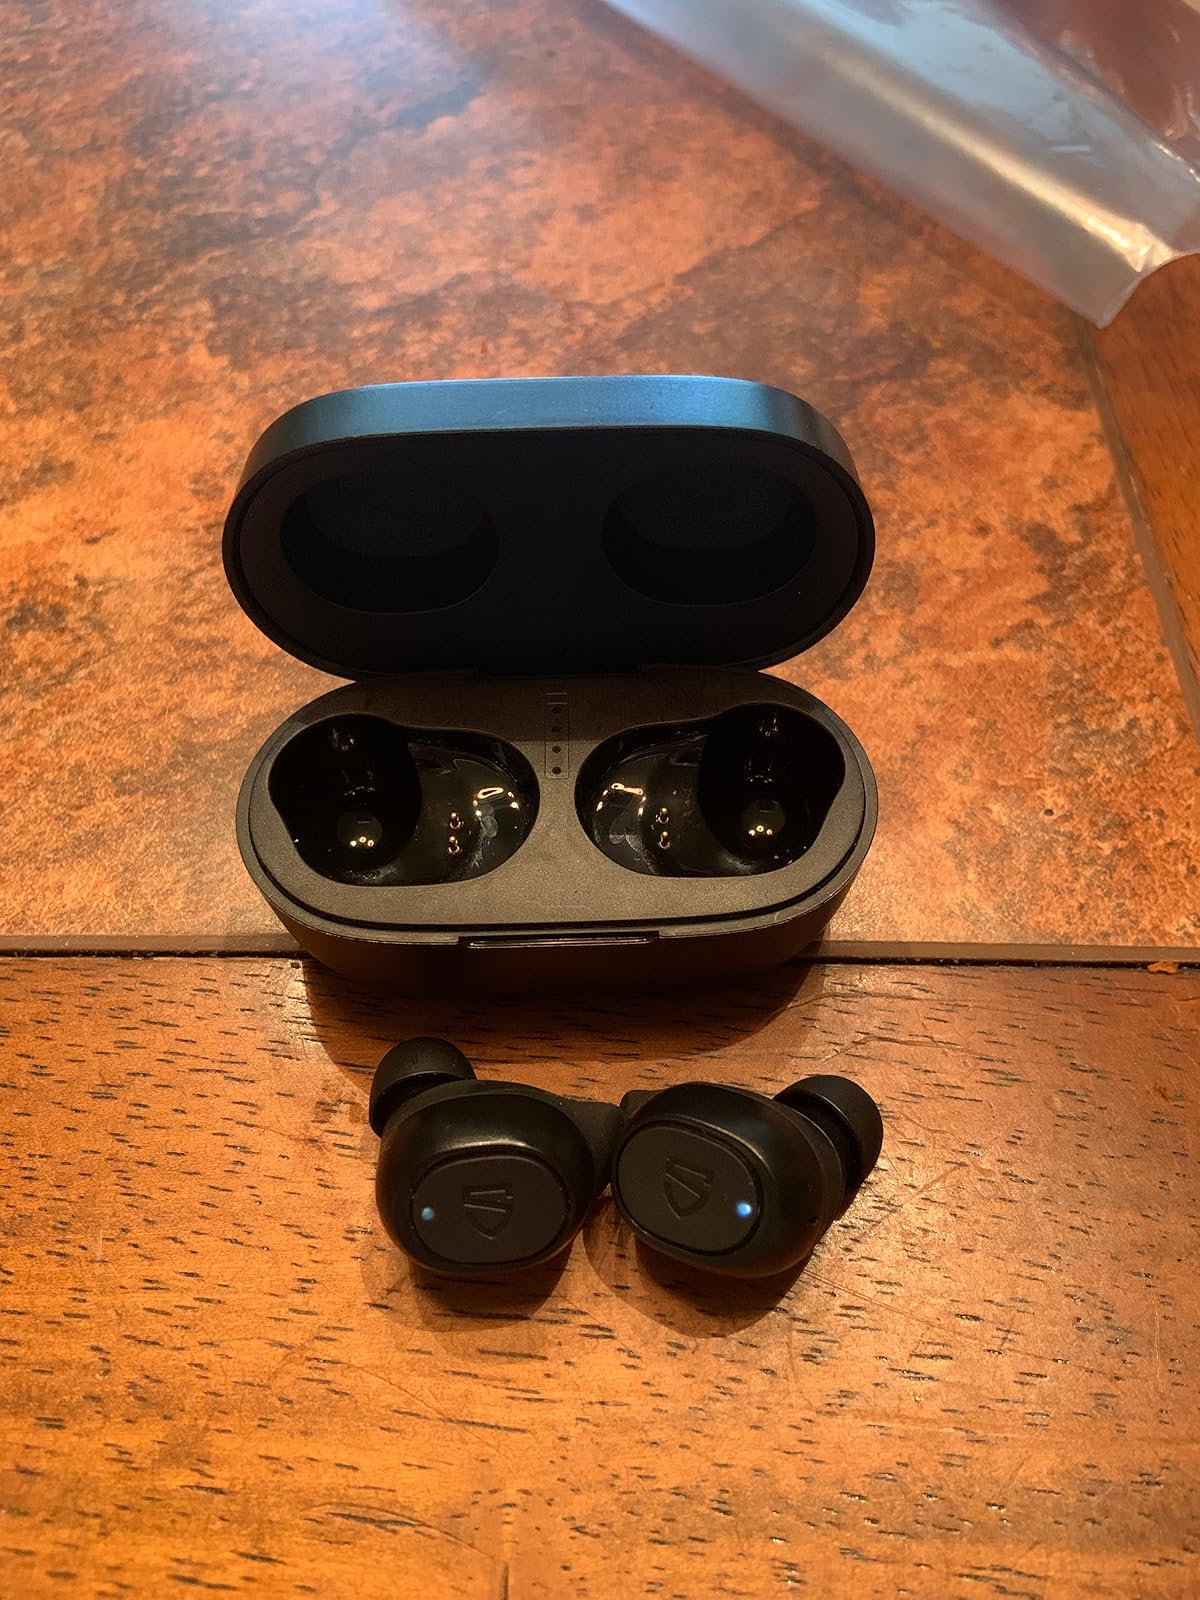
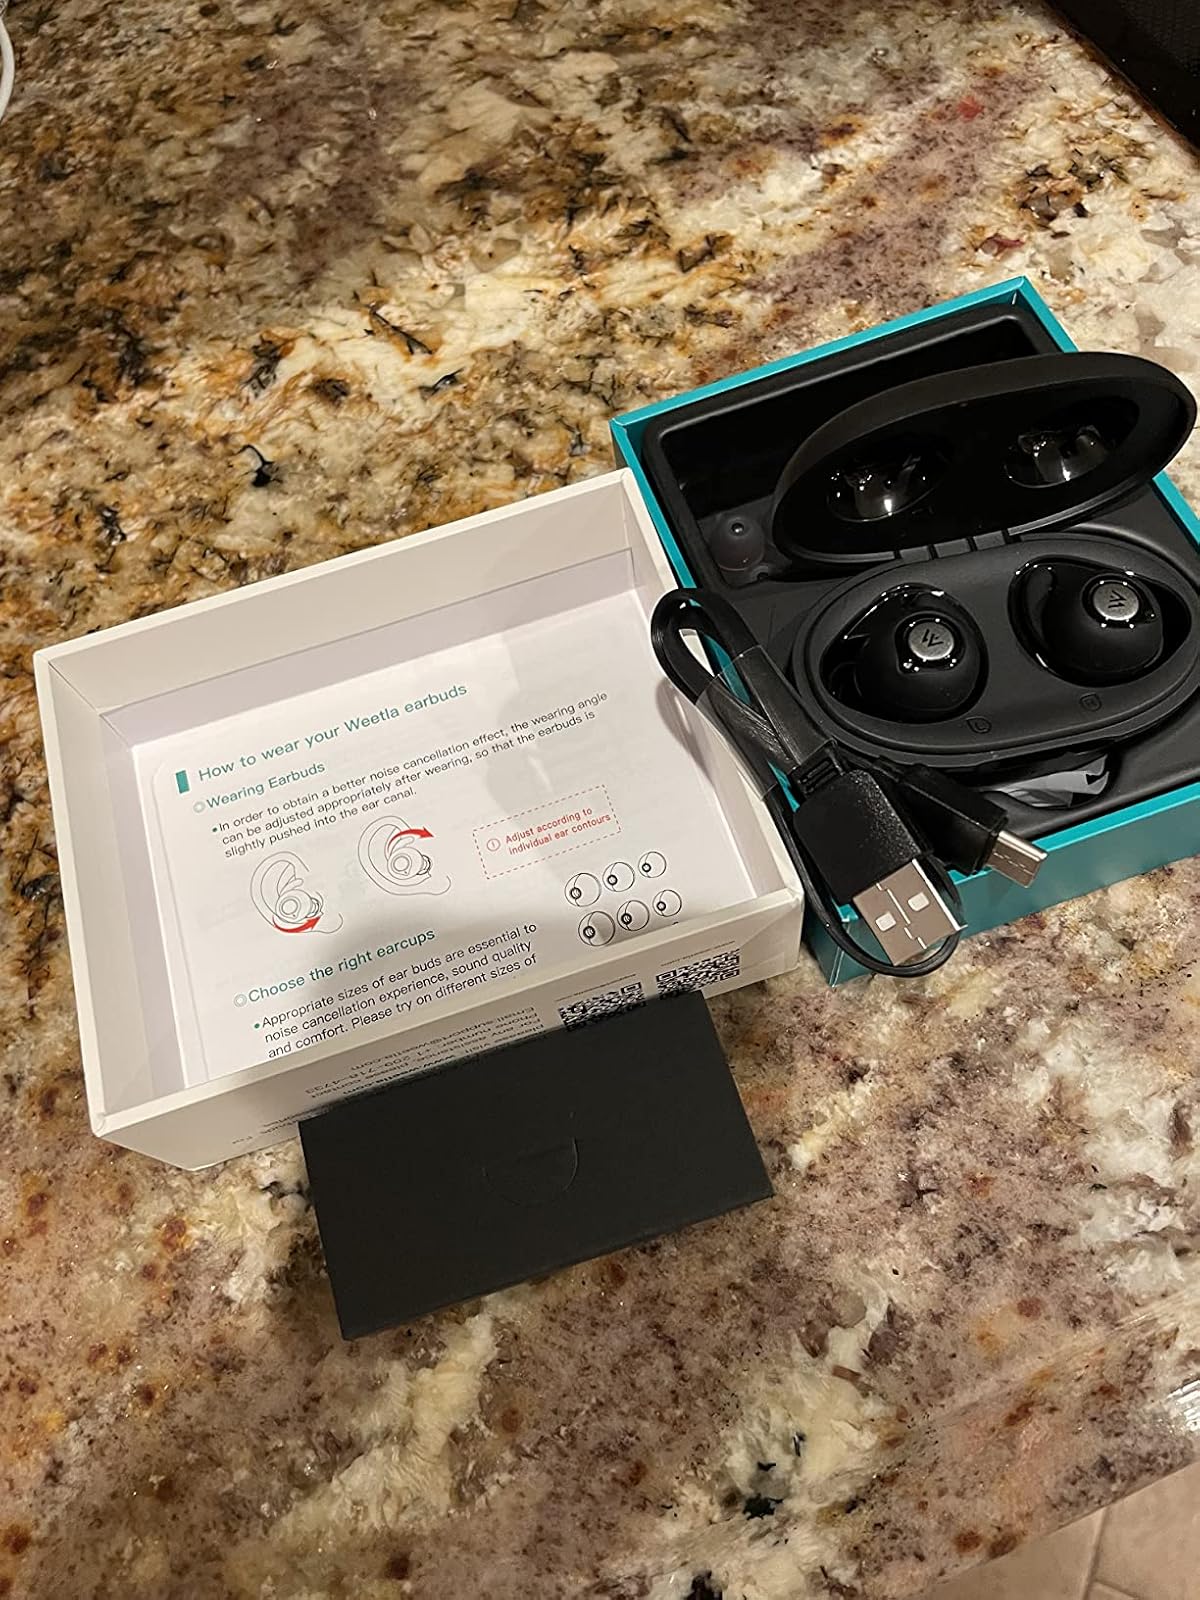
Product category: earbuds
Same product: no